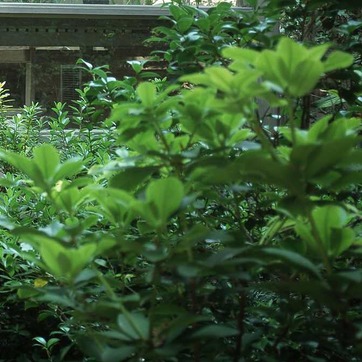
Material: foliage